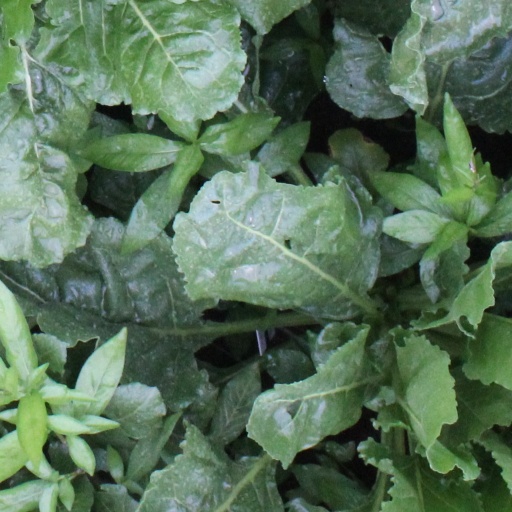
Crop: sugar beet